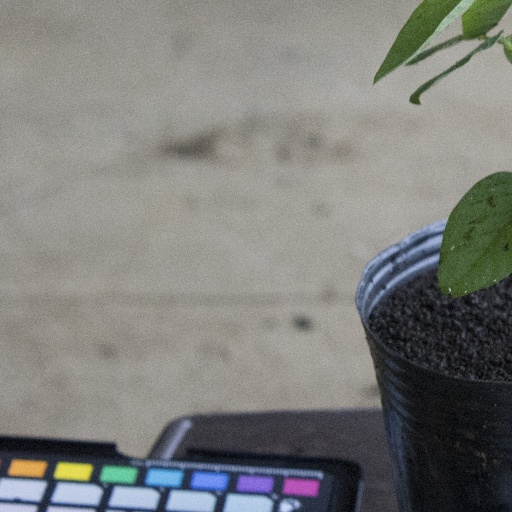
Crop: soybean